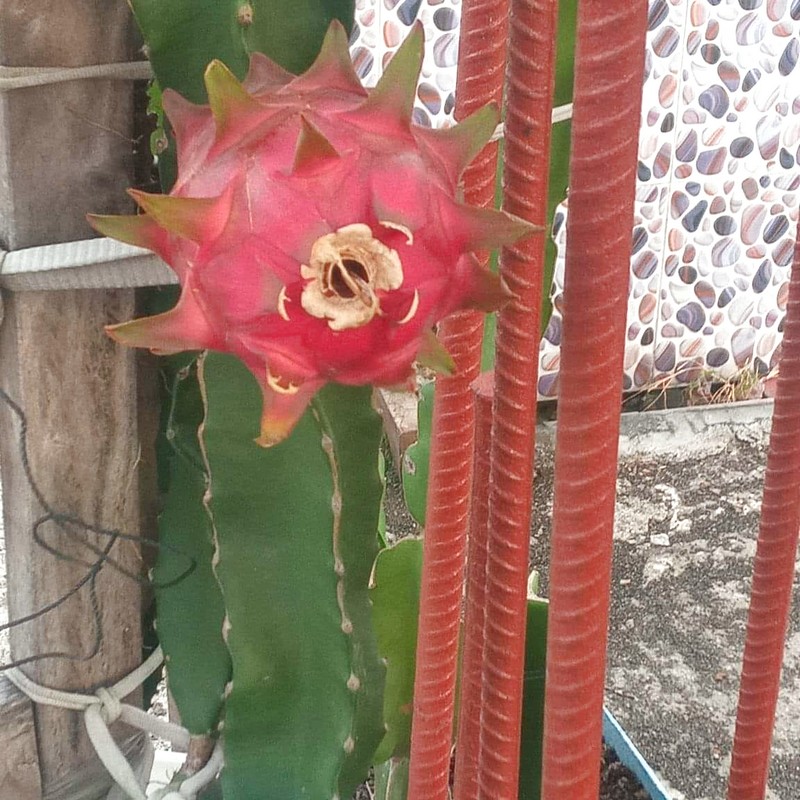
Label: Fresh Dragon Fruit